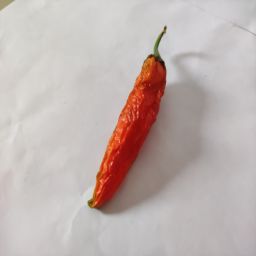
Crop: New Mexico Green Chile
Quality: Dried